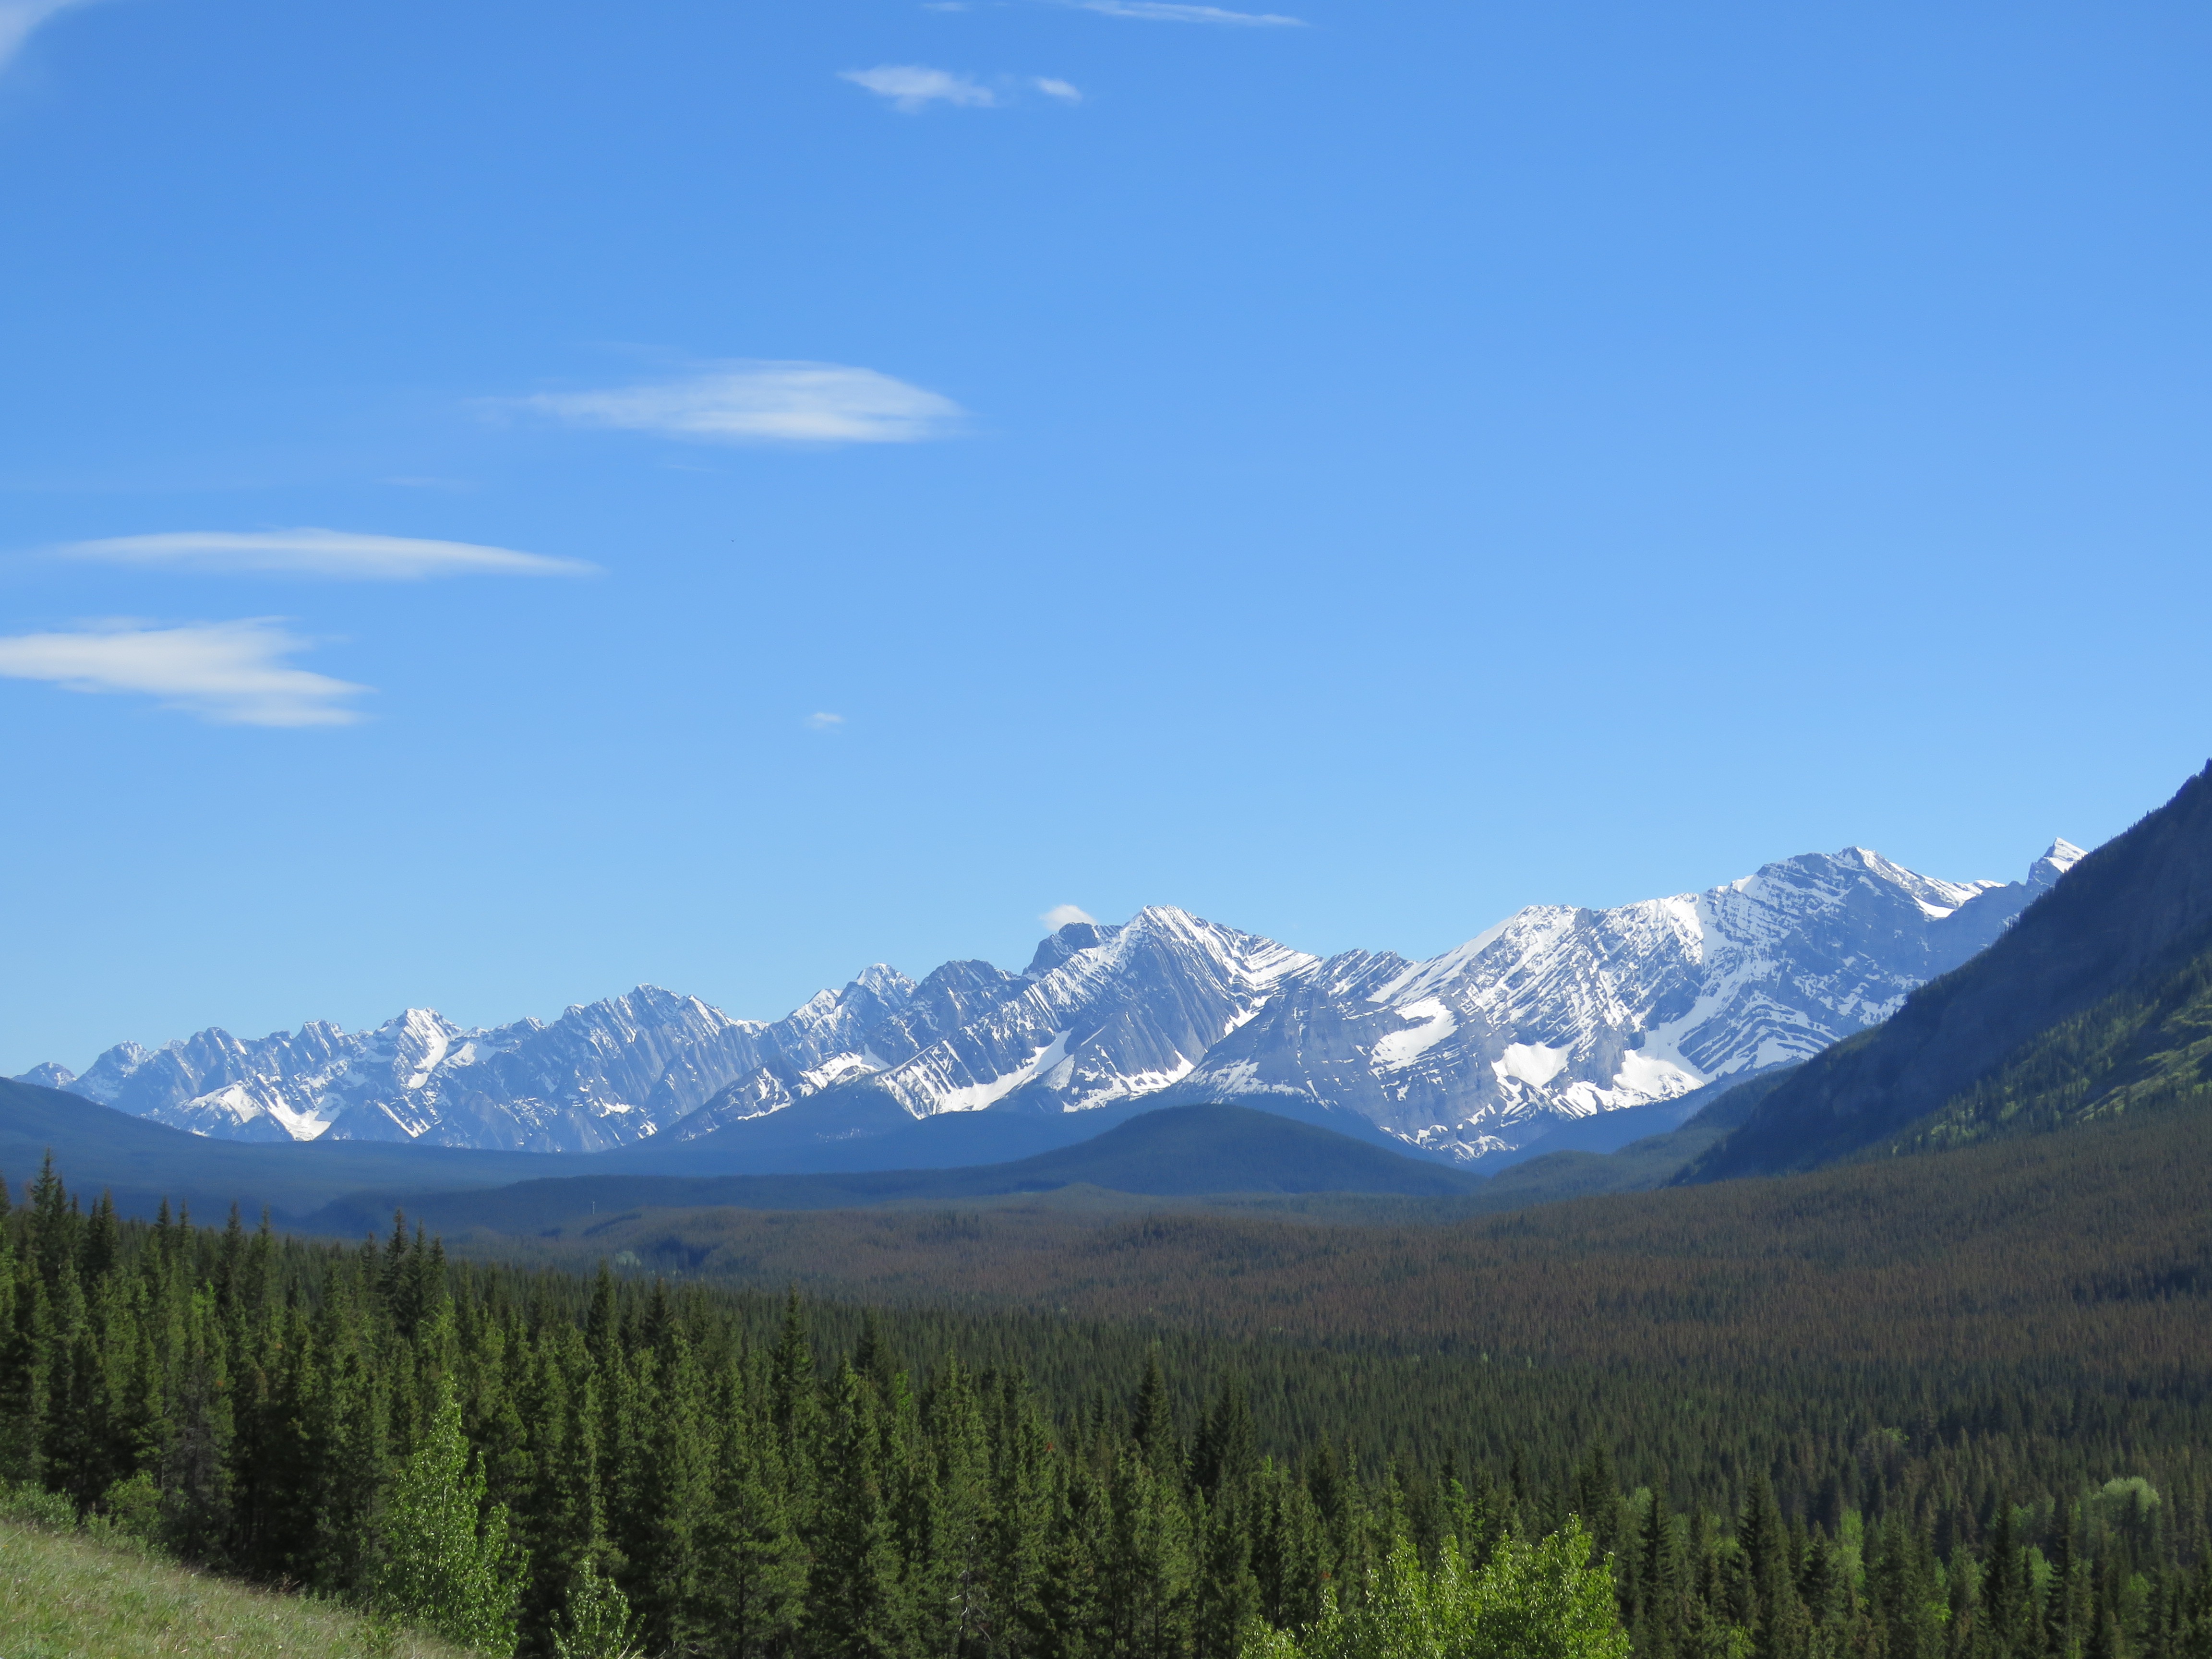
landscape, nature, forest, outdoor, wilderness, mountain, meadow, hill, valley, mountain range, tranquil, scenic, natural, scenery, rocky, ridge, mountains, alps, canada, grassland, canadian, plateau, fell, alberta, ecosystem, kananaskis, rocky mountains, landform, mountain pass, geographical feature, mountainous landforms